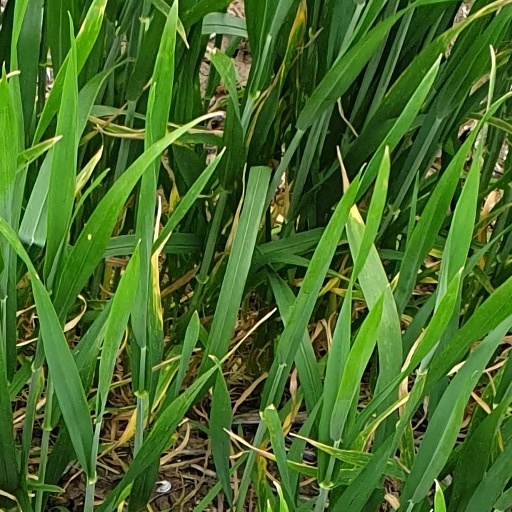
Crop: wheat